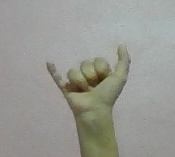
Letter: ya